Leisure World, Seal Beach, California

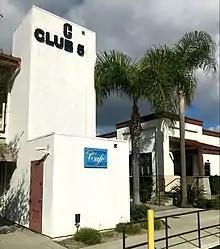
Leisure World's clubhouses host activities for most of the community's 150 clubs.

In the wake of Orange County's 1994 bankruptcy, GRF bought the building and collection of the Orange County Library branch adjacent to Leisure World and enclosed it and its 40,000-volume collection within the community's security wall. In 2021, the community opened an internet-enabled learning center to host college courses, and a fully equipped cooking classroom for instruction in cuisines and nutrition. Arts events and guest speakers appear in the clubhouse meeting rooms and two specially dedicated performance venues, a 2,500-seat outdoor amphitheater that hosts a summer-long series, and a smaller stage adjoining the library.